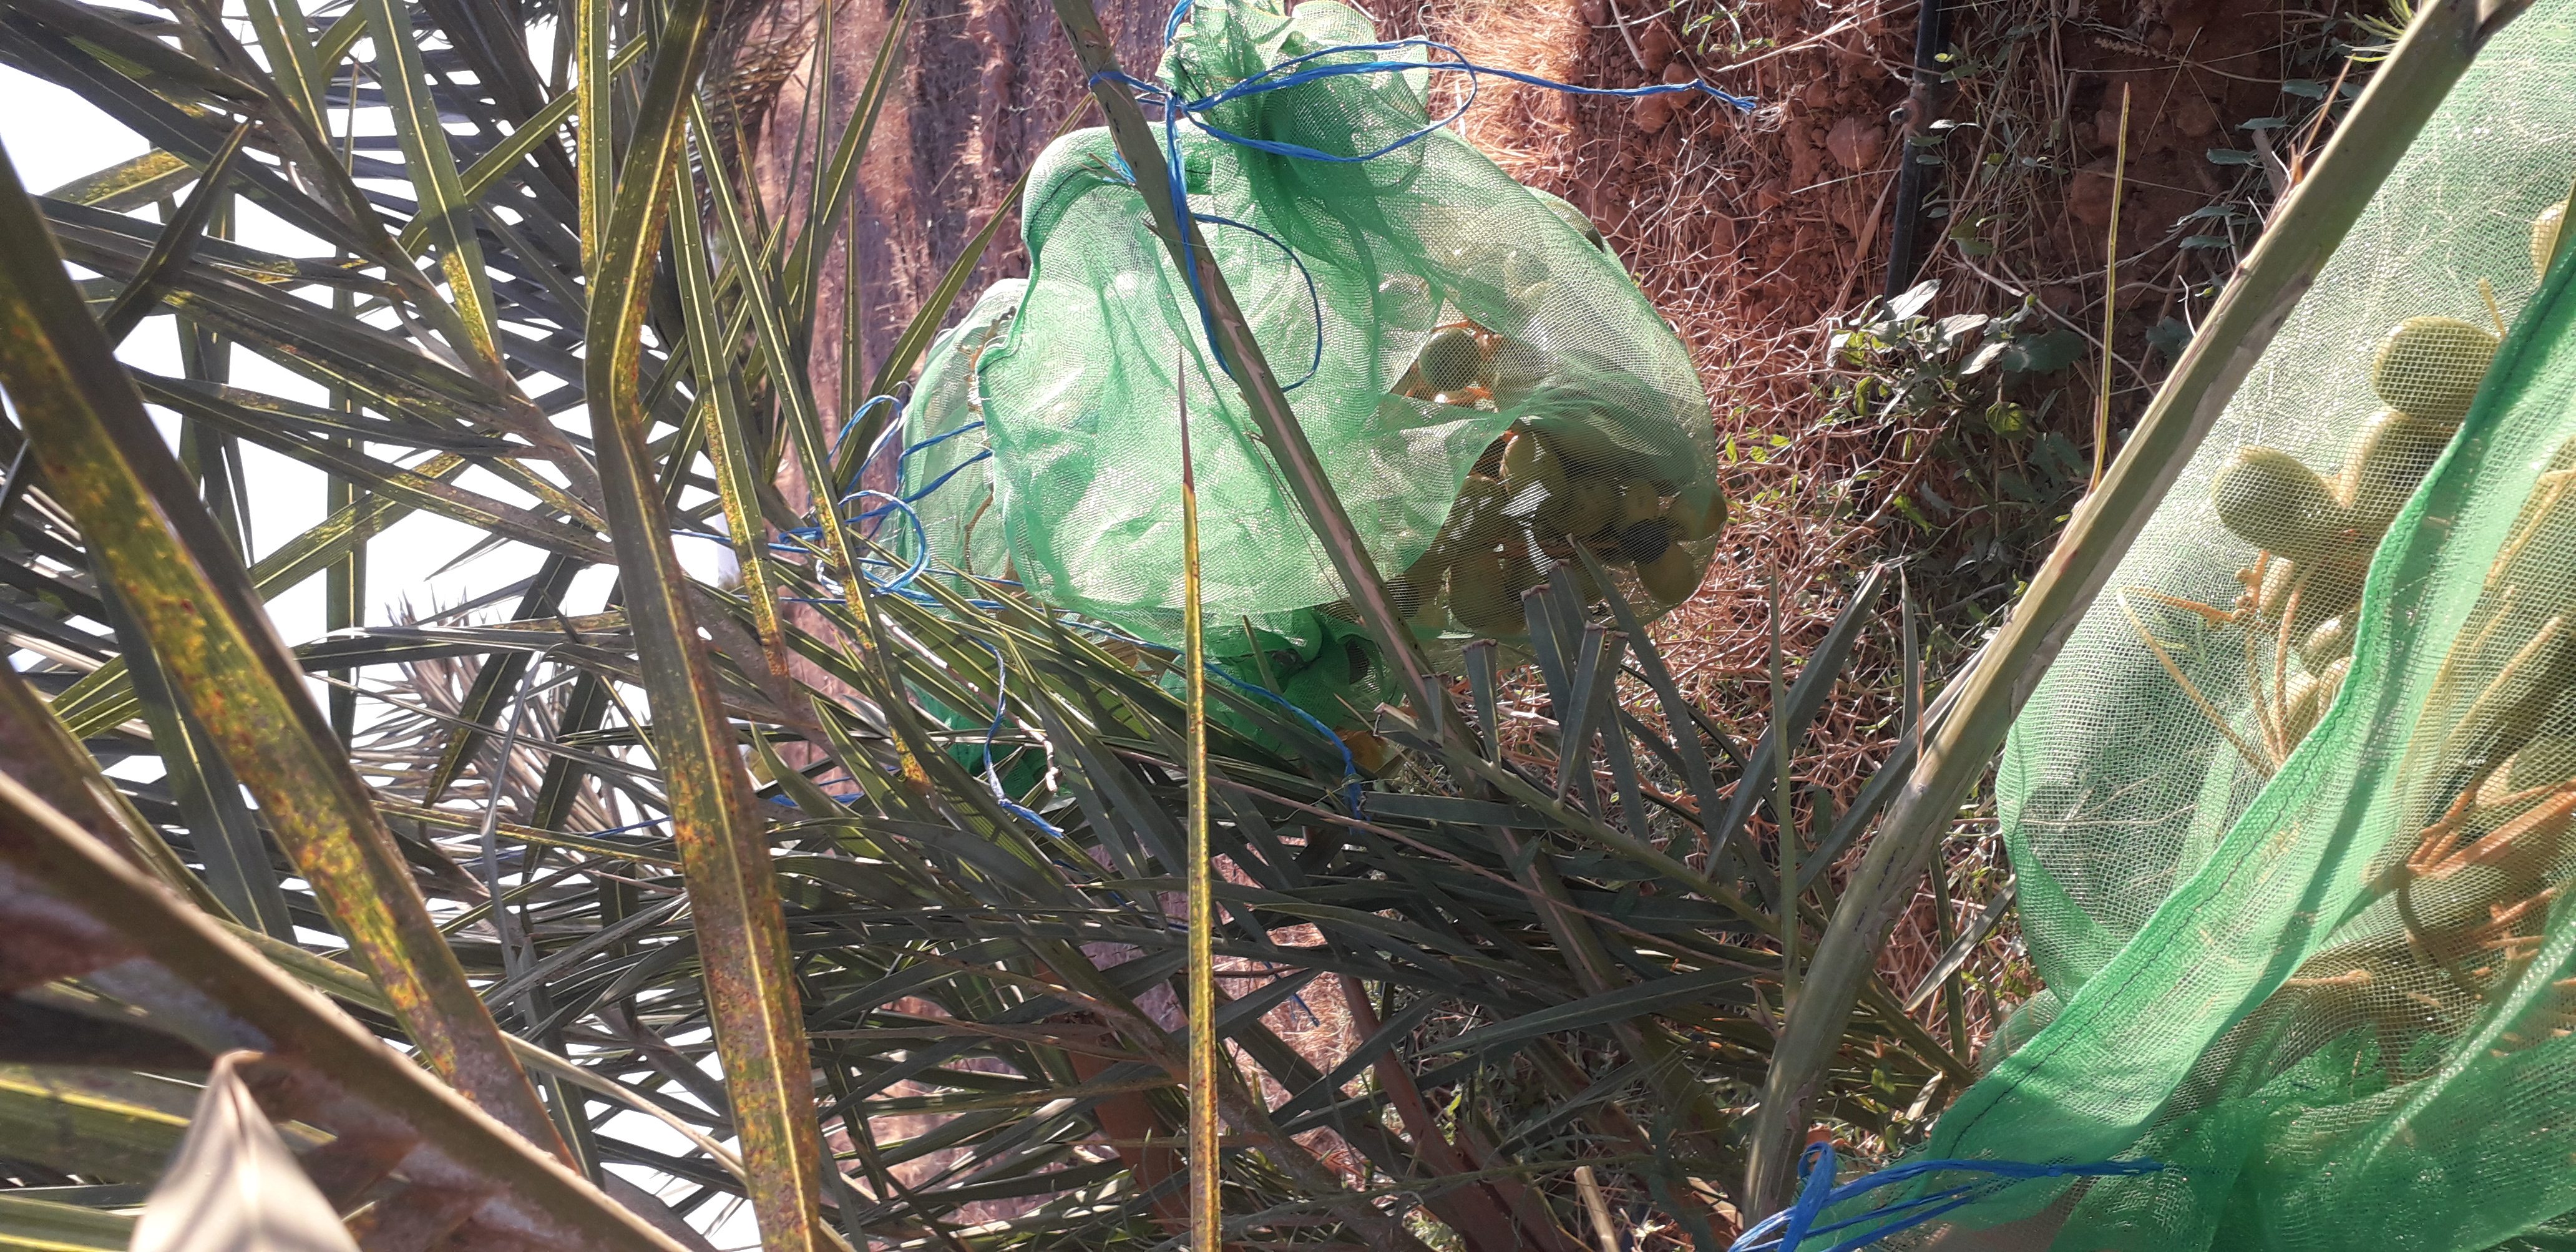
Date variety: Boufagous